Describe the emotion expressed in this image:  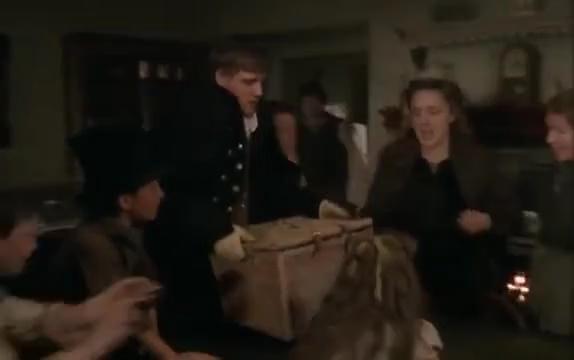
This person displays Fear, valence and arousal with low intensity.